Beryllium

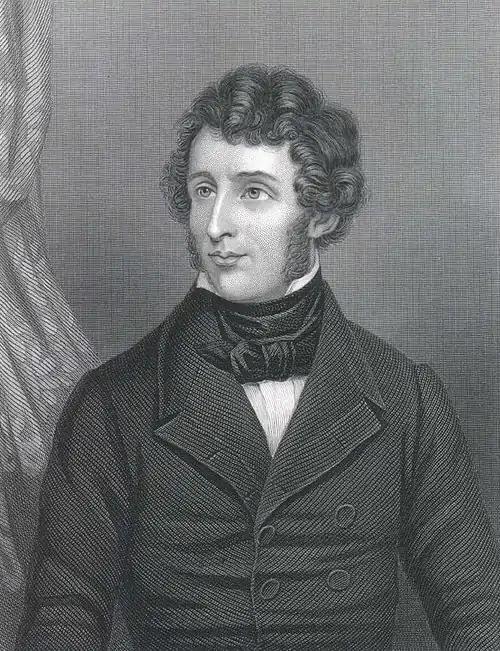
Friedrich Wöhler was one of the men who independently isolated beryllium

Friedrich Wöhler and Antoine Bussy independently isolated beryllium in 1828 by the chemical reaction of metallic potassium with beryllium chloride, as follows: